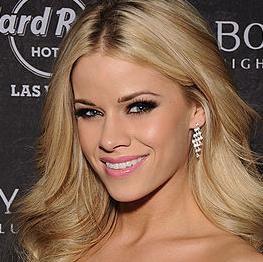
Age: 20